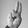
ASL letter: U